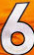
Number: 6